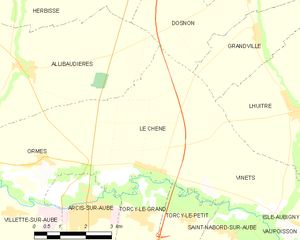
Carte des communes françaises: Le Chêne